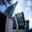
Label: bridge